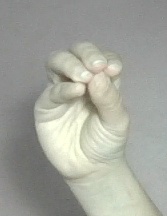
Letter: ha